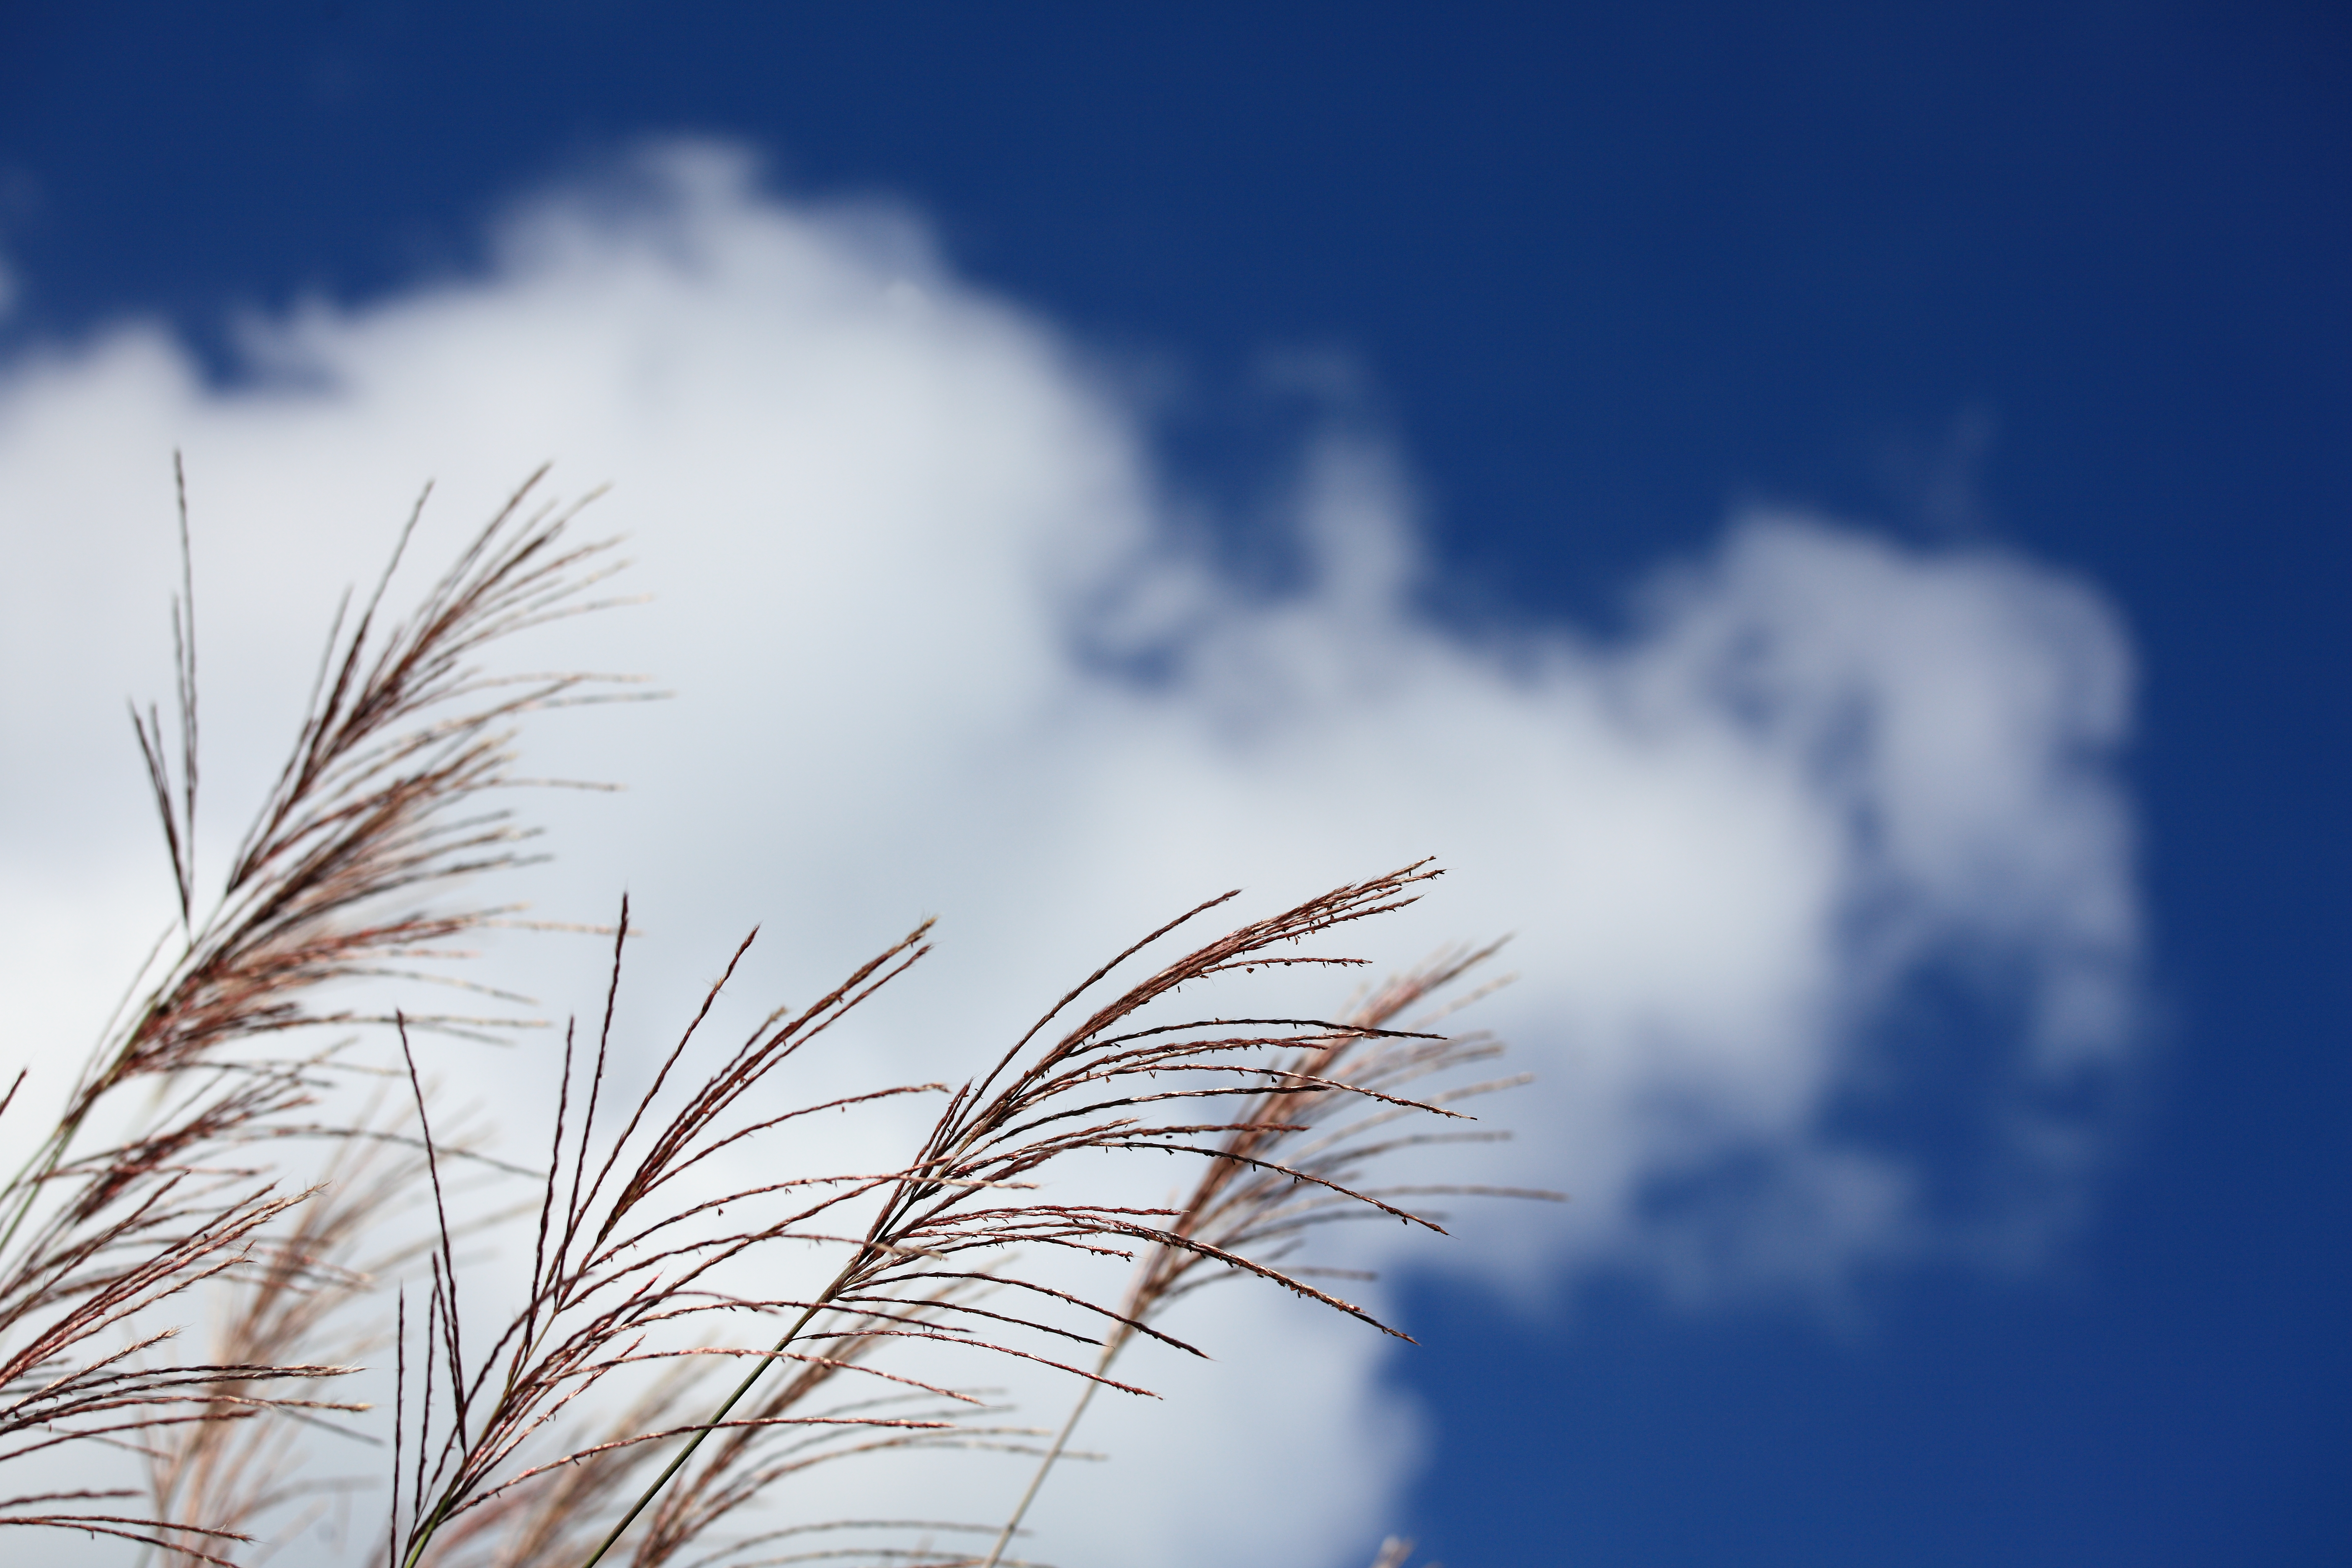
tree, nature, grass, horizon, branch, cloud, plant, sky, field, prairie, sunlight, morning, wind, frost, atmosphere, high, highland, silver, plateau, 5d, hires, markii, hi, res, resolution, nagano, matsumoto, norikura, meteorological phenomenon, atmospheric phenomenon, grass family, atmosphere of earth